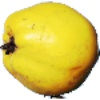
Label: quince